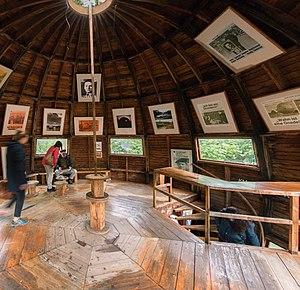
Kugelmugel est une micronation, à la base un terrain du Prater de Vienne où se situe une maison en forme de boule de 8 m de diamètre construite par l'artiste Edwin Lipburger.